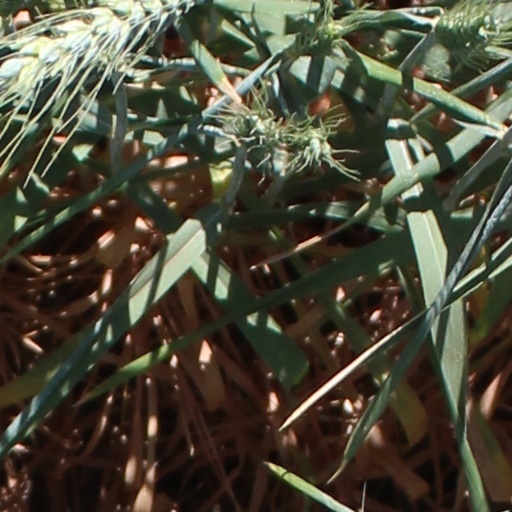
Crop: wheat